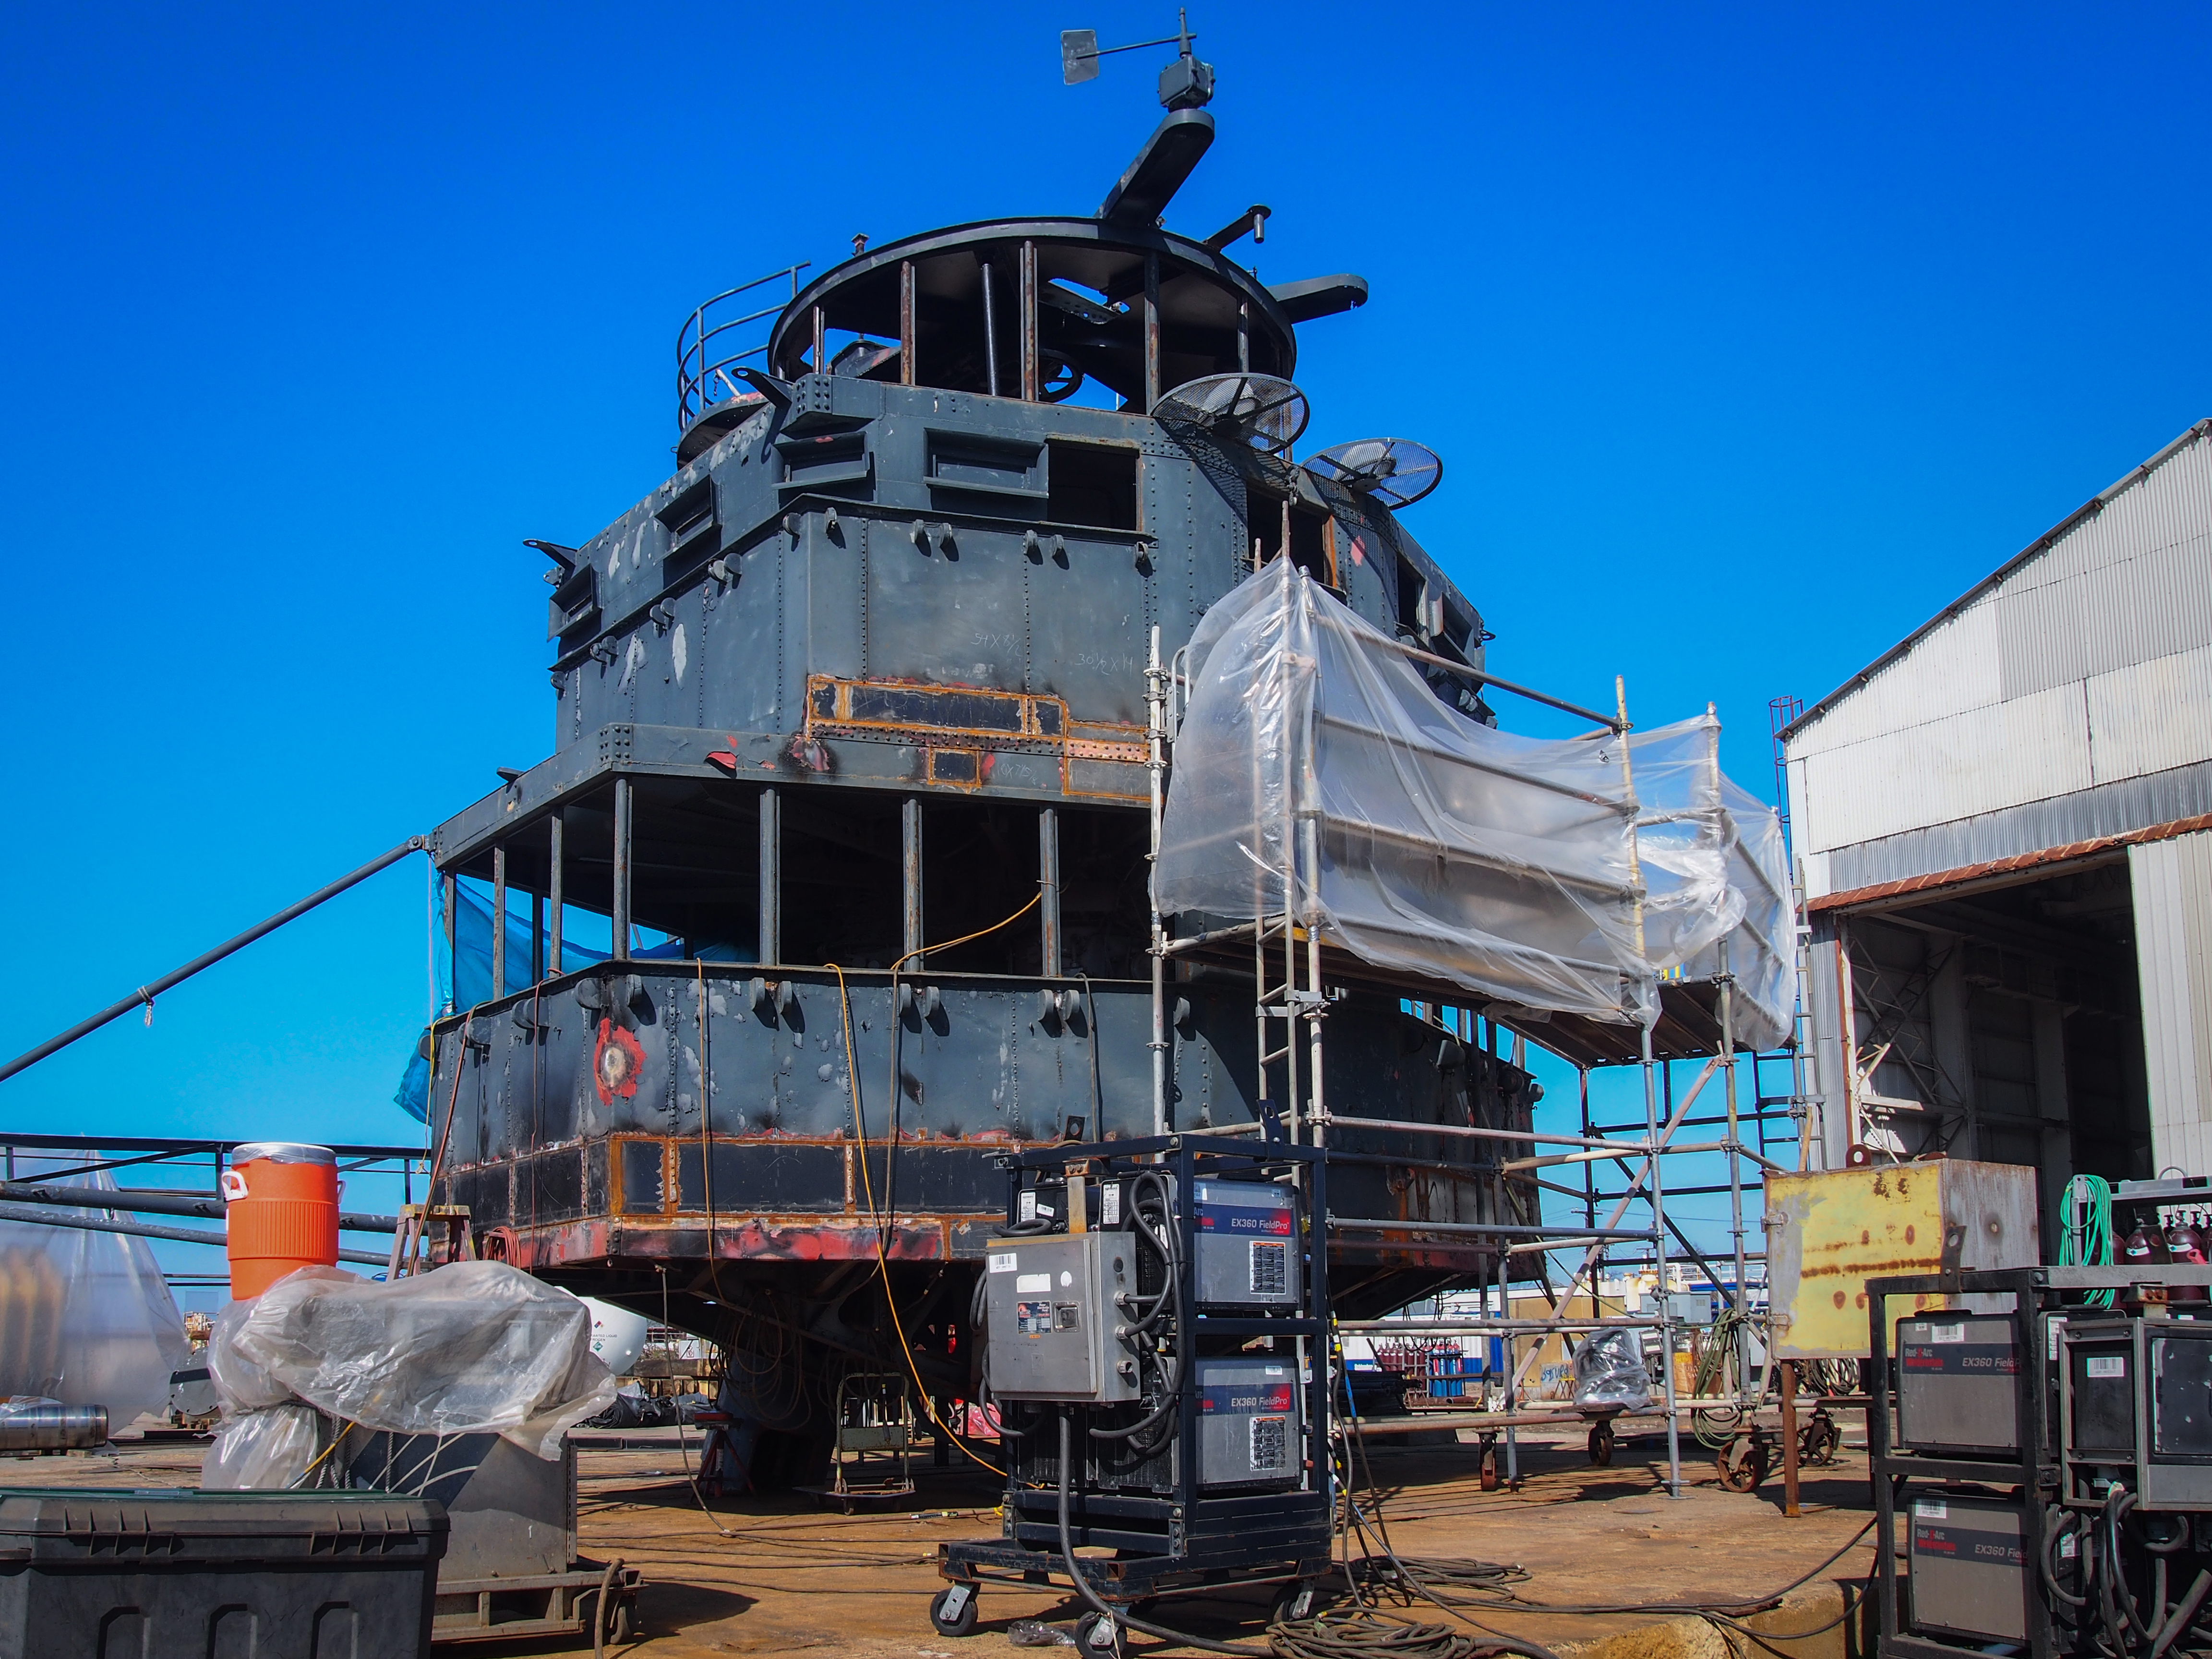
metal, rivets, machine, engineering, naval architecture, steel, industry, ship